Qin Guangrong

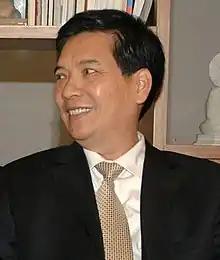
Qin Guangrong

Qin Guangrong (born 25 December 1950) is a former Chinese politician. He previous served as deputy chair of the committee on internal legal affairs of the National People's Congress, from 2014 to 2018, the Communist Party Secretary of Yunnan province, the province's top political office, from 2011 to October 2014. Prior to that he was the Governor of Yunnan. Qin is related to that of his son Qin Ling, former chairman of Huarong Investment Stock Corp. His son Qin Ling was under investigation as part of the corruption scandal at the Huarong Asset Management Co. Ltd., one of China's four state-run bad-asset disposal companies. He is the first leader of provincial level to spontaneously hand himself in to the anti-corruption agency of China.